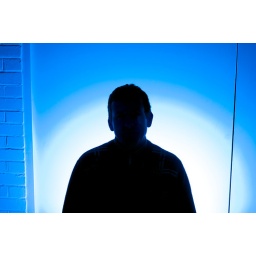
A blue gelled flash against the white wall.